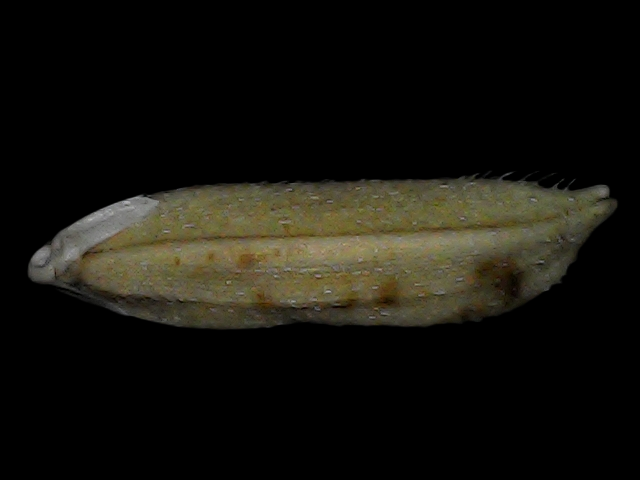
Rice variety: Bd87